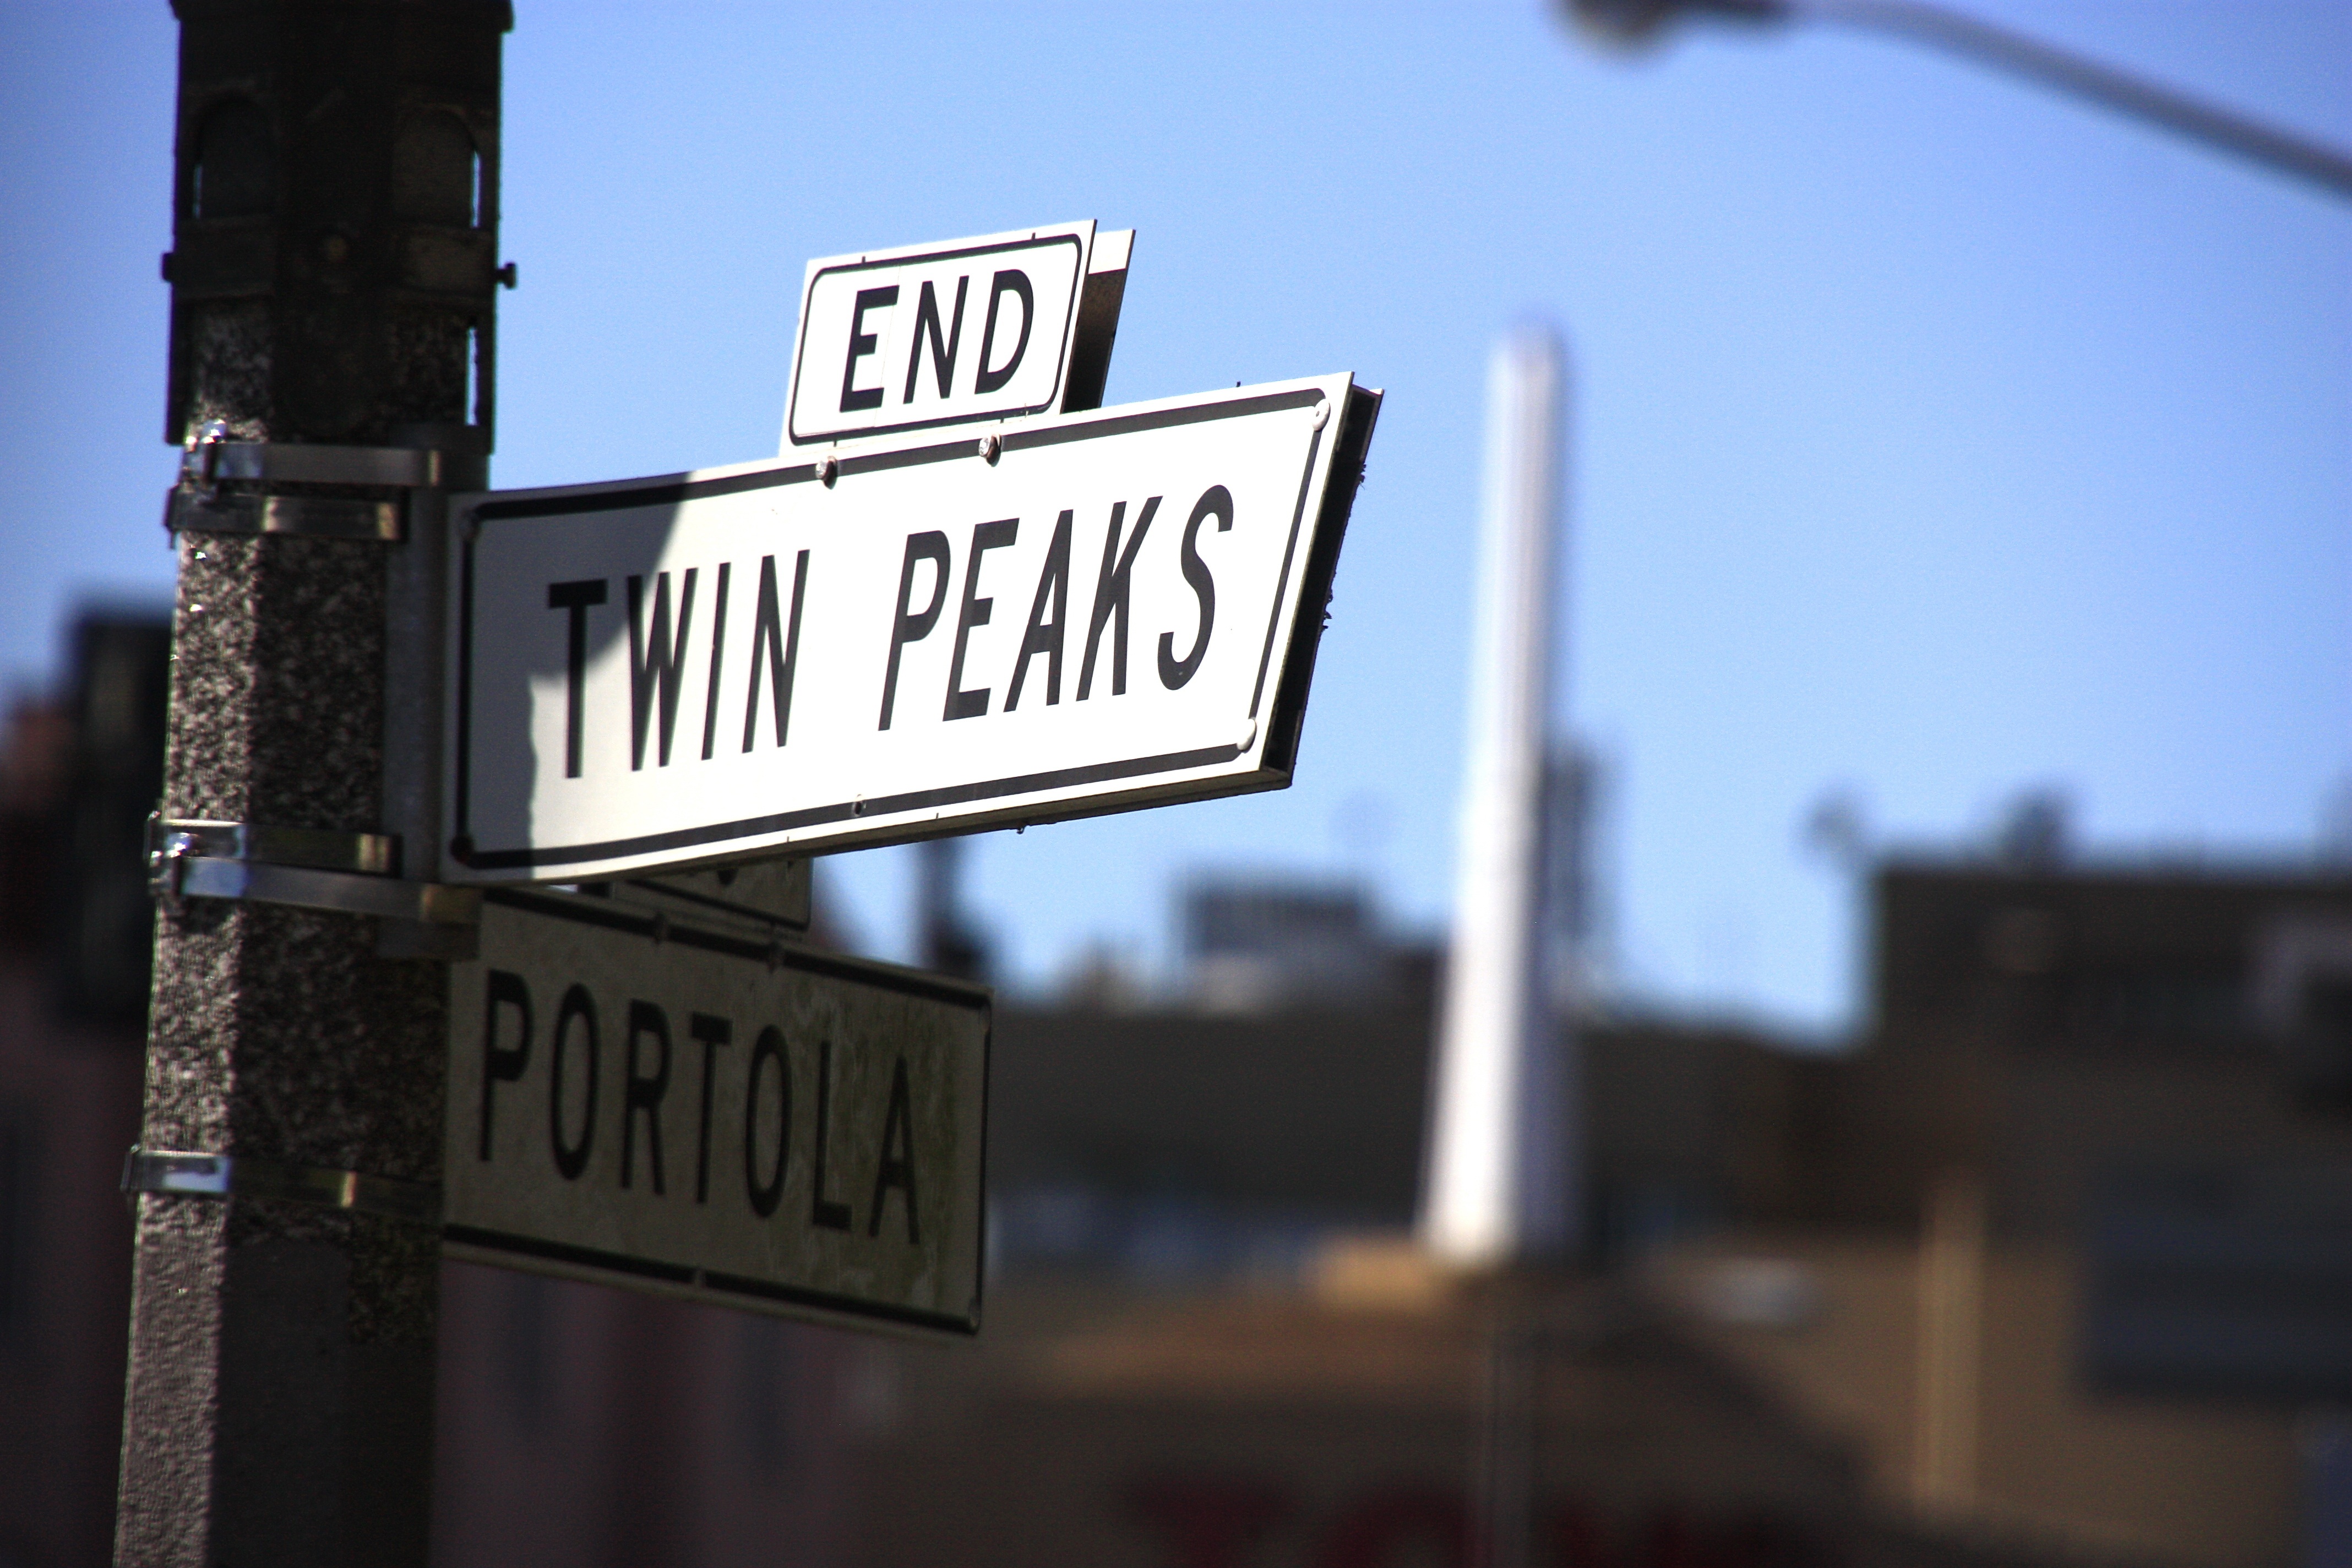
light, sky, summer, san francisco, sign, direction, column, metal, street sign, signage, guide, twin peaks